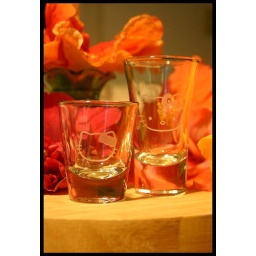
Hello Kitty shot glass and shooter set (with pretty hibiscus flowers in the backgound)